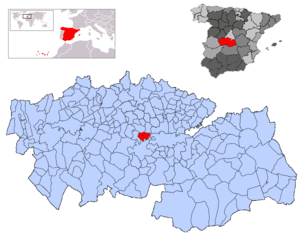
Albarreal de Tajo est une commune d'Espagne de la province de Tolède dans la communauté autonome de Castille-La Manche.